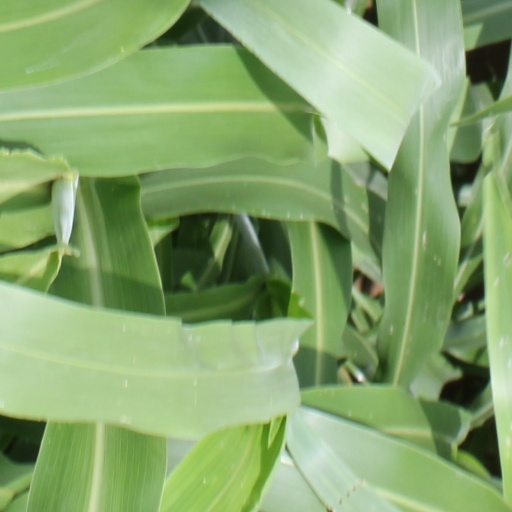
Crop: sorghum